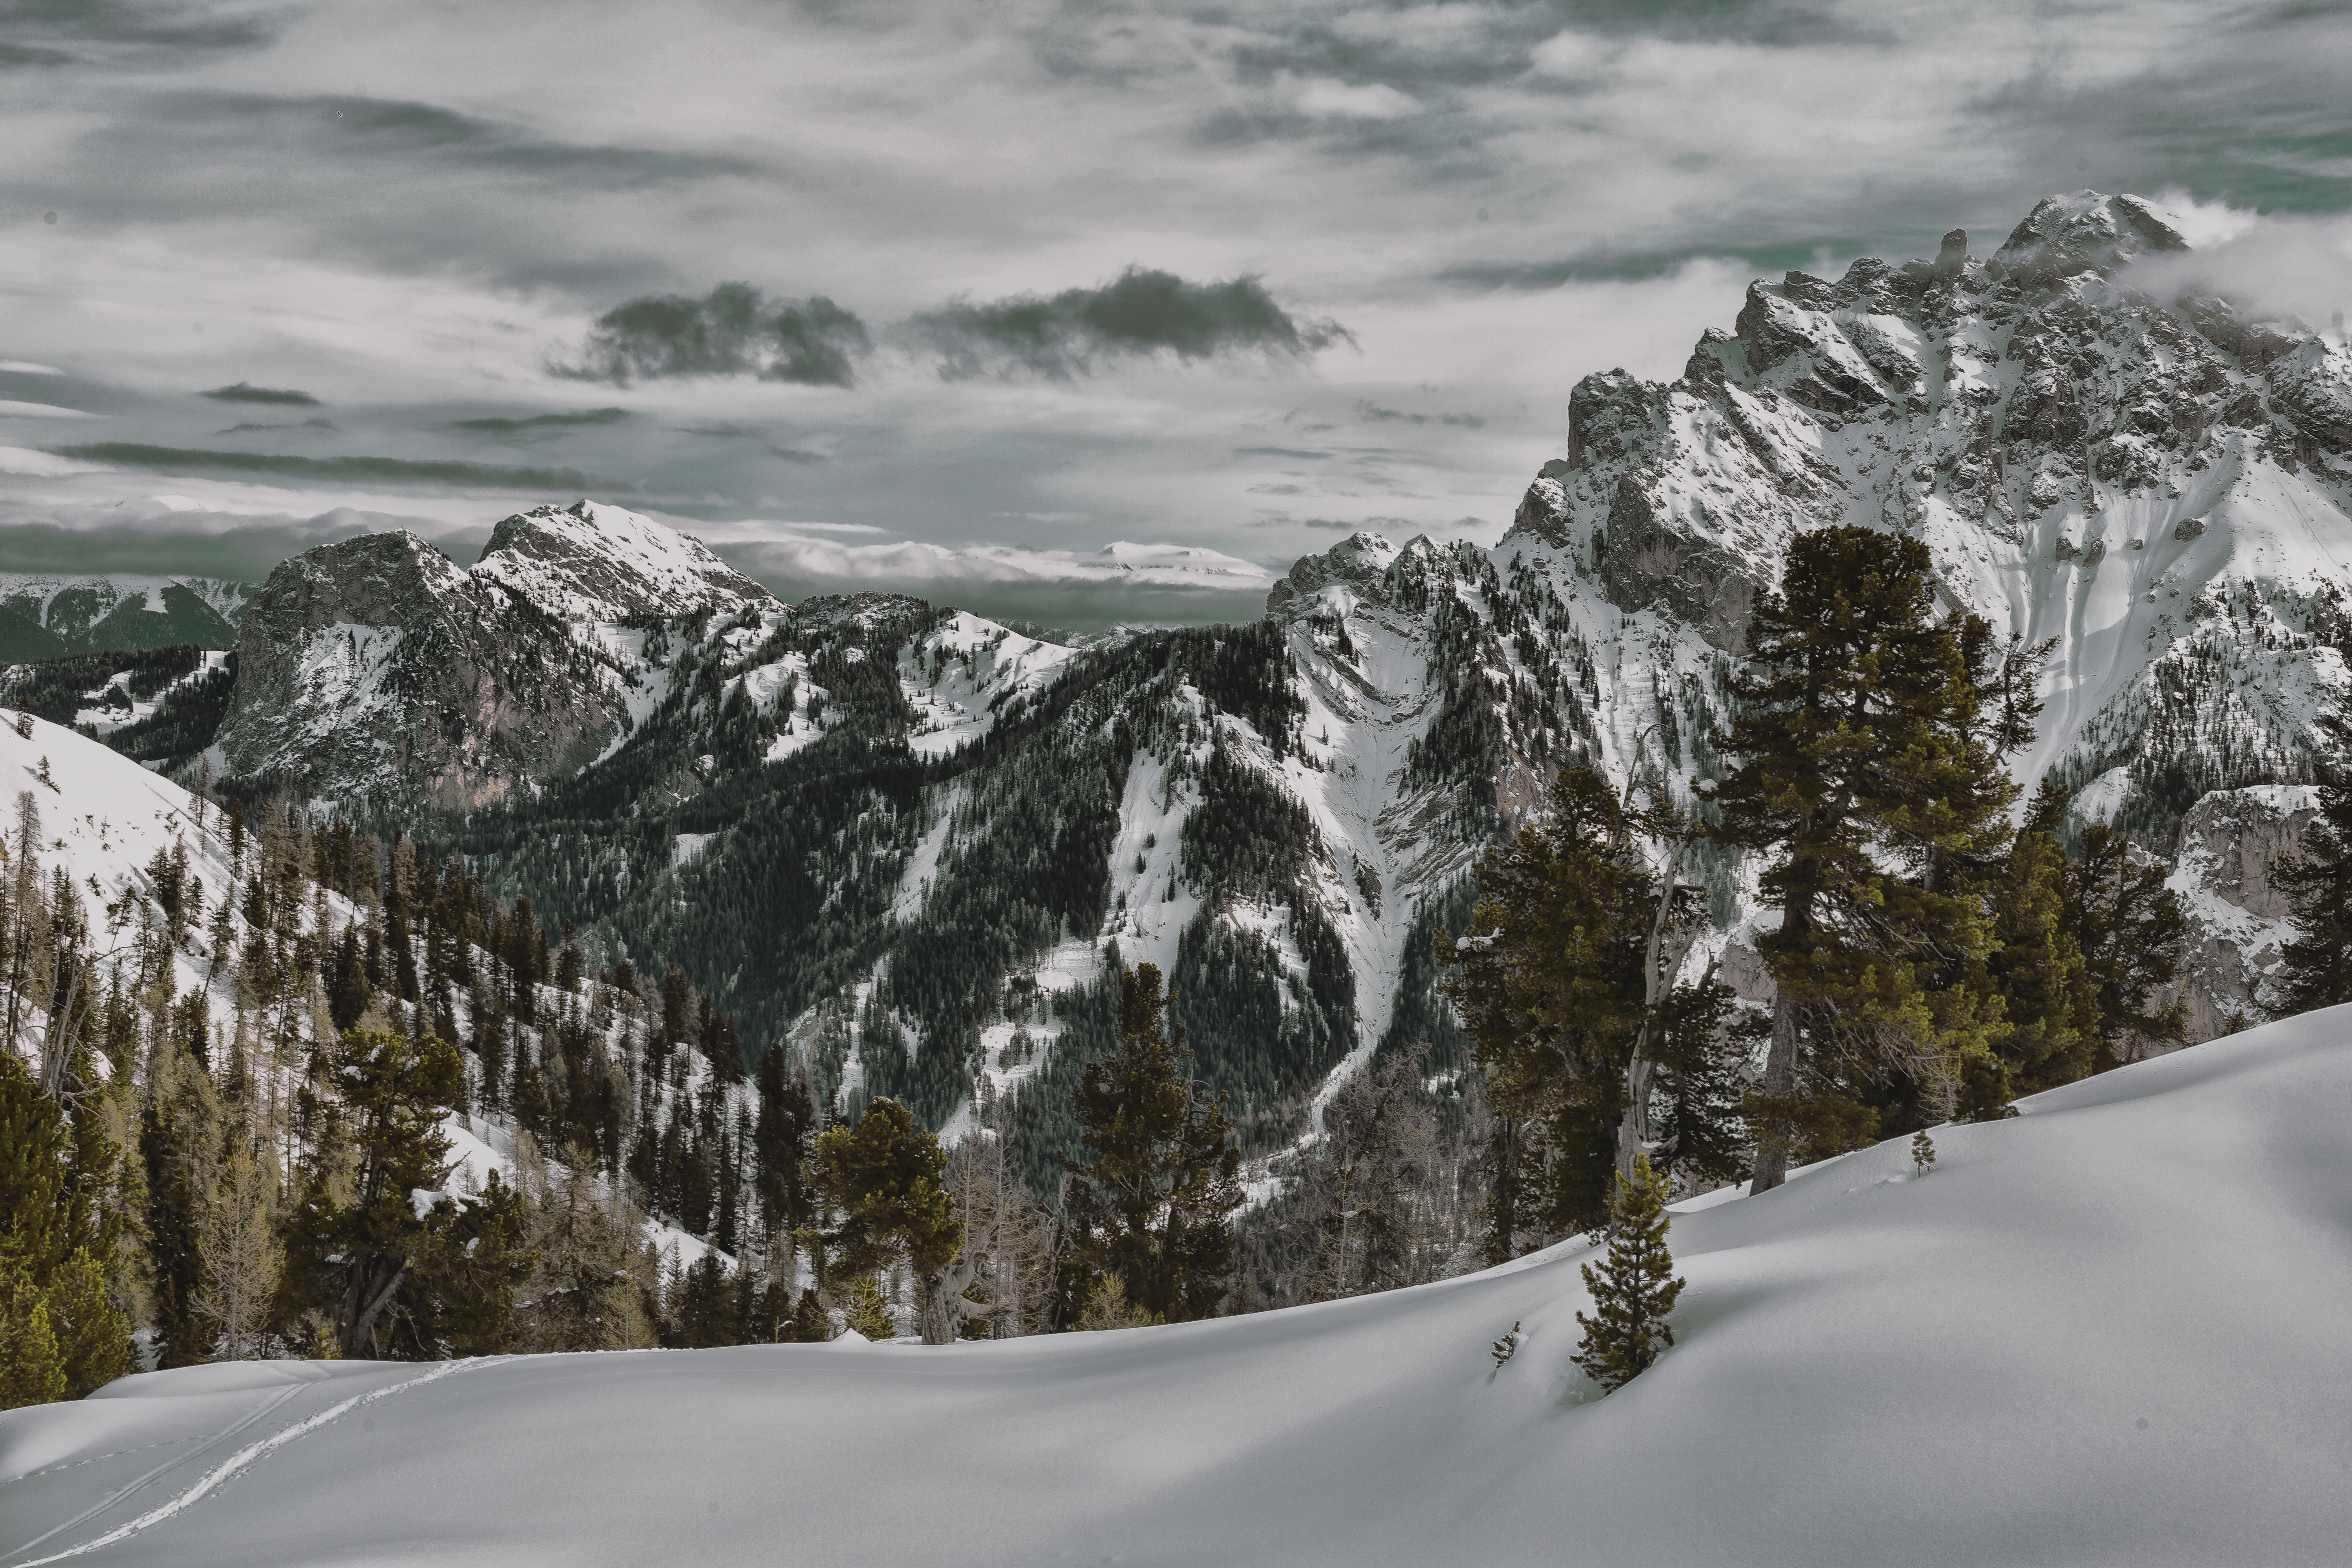
mountainous landforms, snow, mountain, mountain range, winter, white, sky, ridge, alps, tree, geological phenomenon, wilderness, massif, slope, cloud, summit, terrain, hill, glacial landform, fell, highland, mountain pass, hill station, landscape, photography, valley, national park, recreation, rock, road, plant, glacier, forest, mount scenery, freezing, panorama, moraine, vacation, ar te, world, piste, pine family, snowshoe